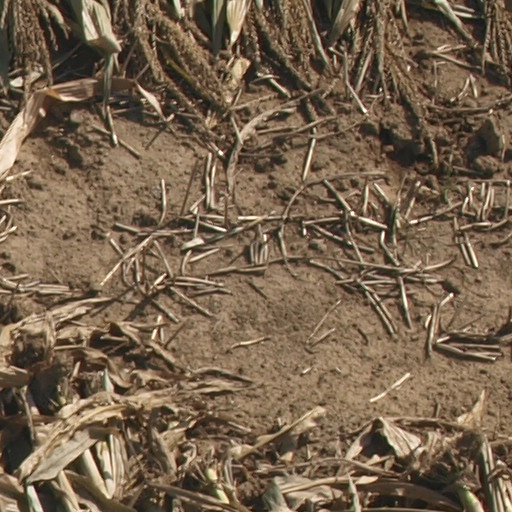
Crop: maize; corn